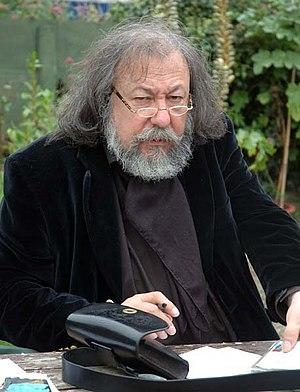
Pierre Dubois écrivain elficologue, en train de prendre des notes sur son carnet.